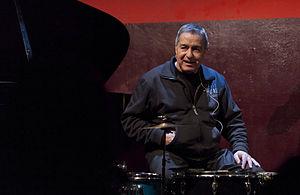
Jaki Liebezeit est un batteur allemand, né le 26 mai 1938 à Dresde et mort le 22 janvier 2017.